Bankenviertel

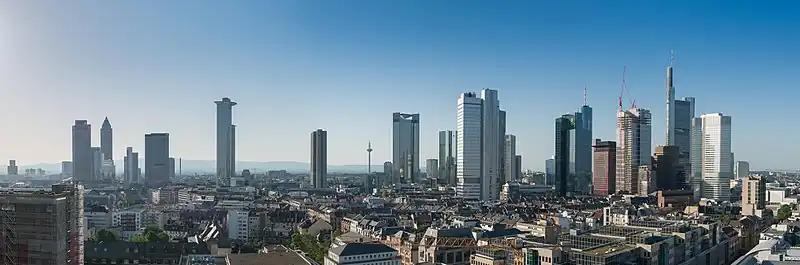
Panorama view of Bankenviertel from the southeast

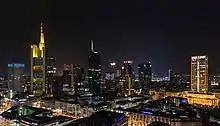
Skyline at night

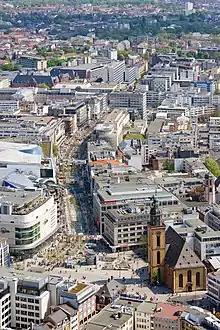
View over Zeil

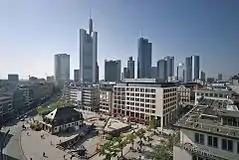
Bankenviertel with Hauptwache

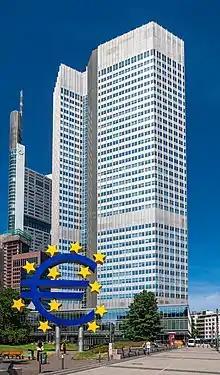
Eurotower (former seat of the ECB)

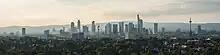
View from the former Goethe Tower in the south

The Bankenviertel is not an official city district and has no officially or strictly defined borders. It stretches across three city districts: the western part of the Innenstadt, the southern part of the Westend and the eastern part of the Bahnhofsviertel. Many of the largest banks in Germany, e.g. Deutsche Bank, DZ Bank, Commerzbank and Helaba, have their corporate headquarters here, as well as many representation offices of foreign banks. It is also the place where most of Frankfurts high-rises and skyscrapers are located, which gave it also the nicknames Bankfurt and Mainhattan.